Stephen Van Rensselaer IV

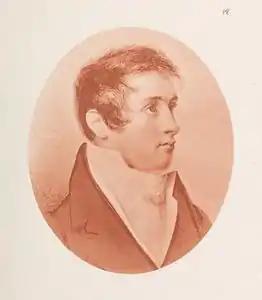
Van Rensselaer young

His paternal grandfather was Stephen Van Rensselaer II (1742–1769), patroon of Rensselaerswyck, a large land grant in upstate New York awarded by the Dutch to his ancestor Kiliaen van Rensselaer (1586–1643). His paternal grandmother was Catharina Livingston (1745–1810), daughter of Philip Livingston, a signer of the Declaration of Independence. His grandfather died in 1769 when his father was only five. His maternal grandfather was Philip Schuyler (1733–1804), a Revolutionary War general. His maternal grandmother was Catherine Van Rensselaer (1734–1803), the daughter of Johannes van Rensselaer (1707/08–1783) and his first wife, Engeltje "Angelica" Livingston (1698–1746/47). Johannes was the grandson of Hendrick van Rensselaer (1667–1740)